Julius Hare (theologian)

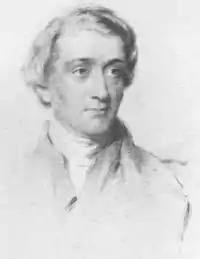
Julius C. Hare.

Julius Charles Hare (13 September 1795 – 3 January 1855) was an English theological writer.